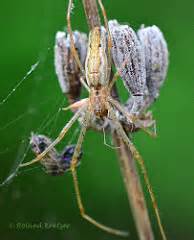
Label: ragno